Toorak Gardens, South Australia

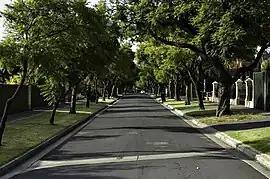
Tree-lined street typical of the area.

Toorak Gardens is a leafy, mainly residential inner eastern suburb of Adelaide, South Australia, located 2 km east of the Adelaide city centre.